Ship gun fire-control system

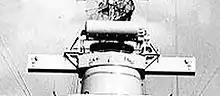
Mark 38 Director

The function of the Mark 6 Stable Element ("pictured") in this fire control system is the same as the function of the Mark 41 Stable Vertical in the main battery system. It is a vertical seeking gyroscope ("vertical gyro", in today's terms) that supplies the system with a stable up direction on a rolling and pitching ship. In surface mode, it replaces the director's elevation signal. It also has the surface mode firing keys.